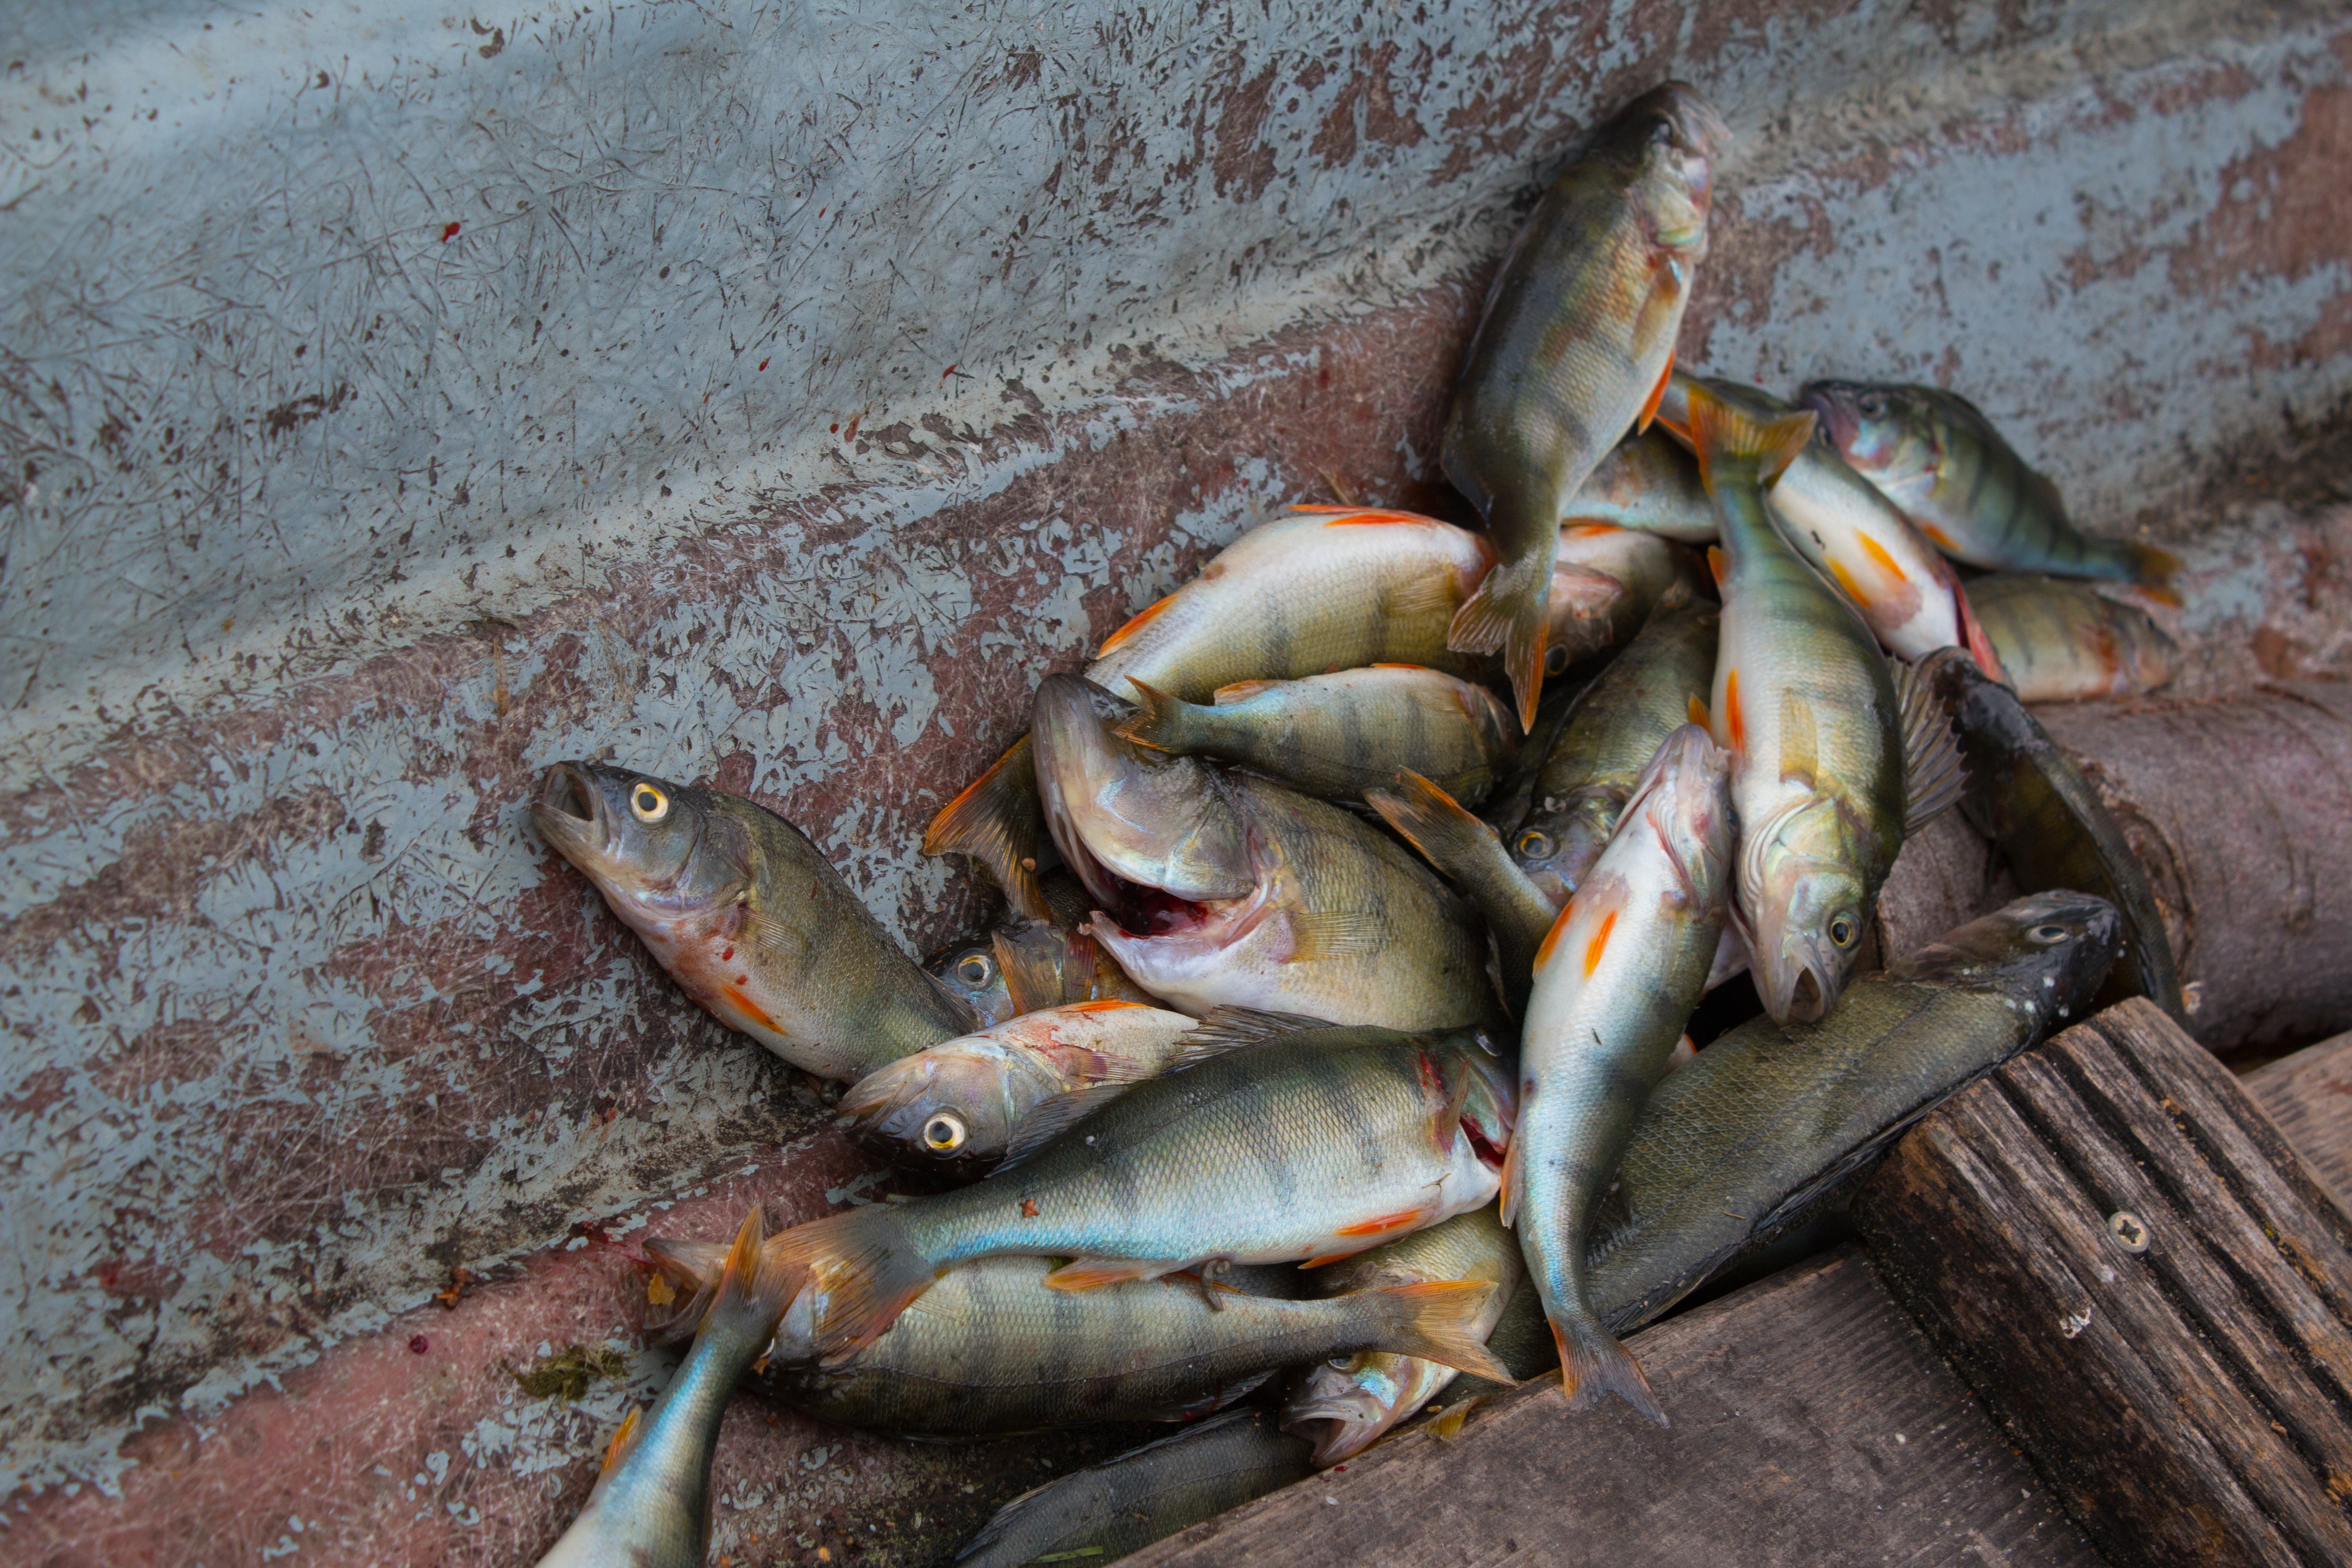
boot, food, fishing, perch, seafood, fish, fauna, fishing boat, fang, cod, marine biology, perca fluviatilis